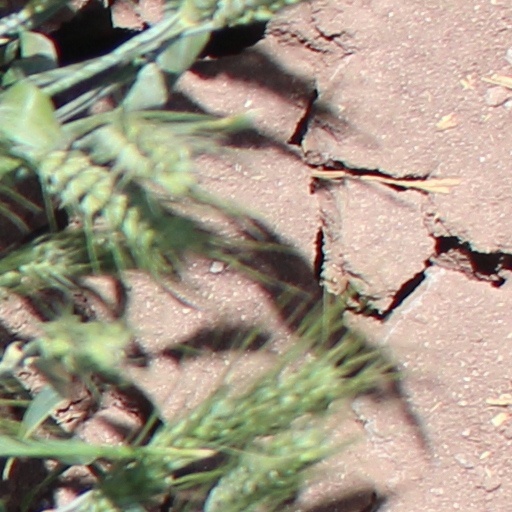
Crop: wheat